2preciious

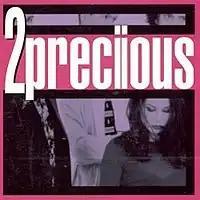

2preciious was a Canadian alternative rock band featuring Lee Aaron.